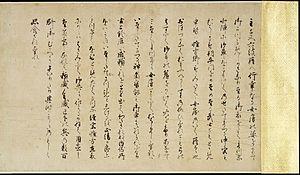
L’emaki ou emakimono, noté souvent e-maki, est un système de narration horizontale illustrée dont les origines remontent à l'époque de Nara au VIIIᵉ siècle au Japon, copiant au début leurs pendants chinois bien plus anciens, nommés gakan. Les rouleaux japonais s'en démarquent toutefois distinctement lors des époques de Heian et de Kamakura ; le terme « emaki » désigne par conséquent uniquement les rouleaux narratifs peints japonais.